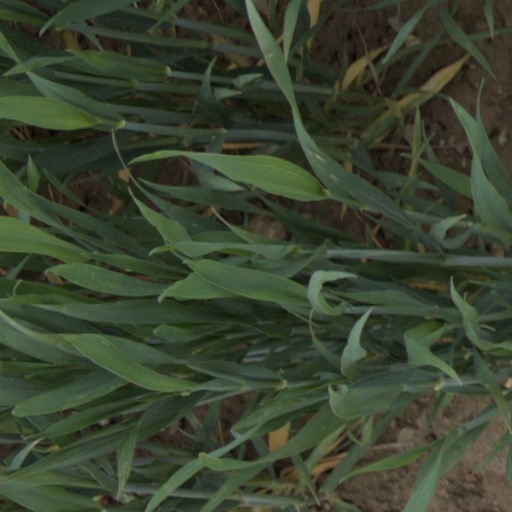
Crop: wheat